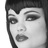
Emotion: neutral